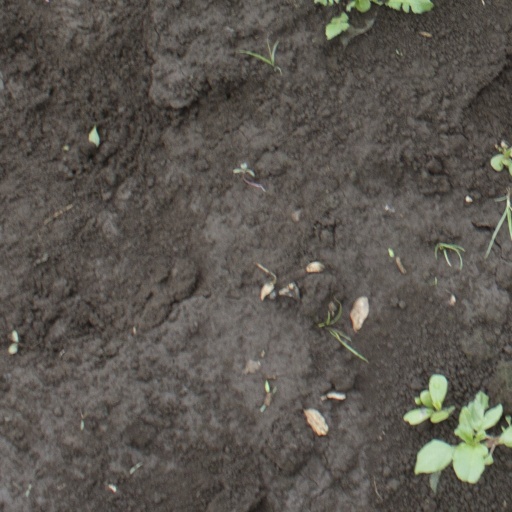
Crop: soybean